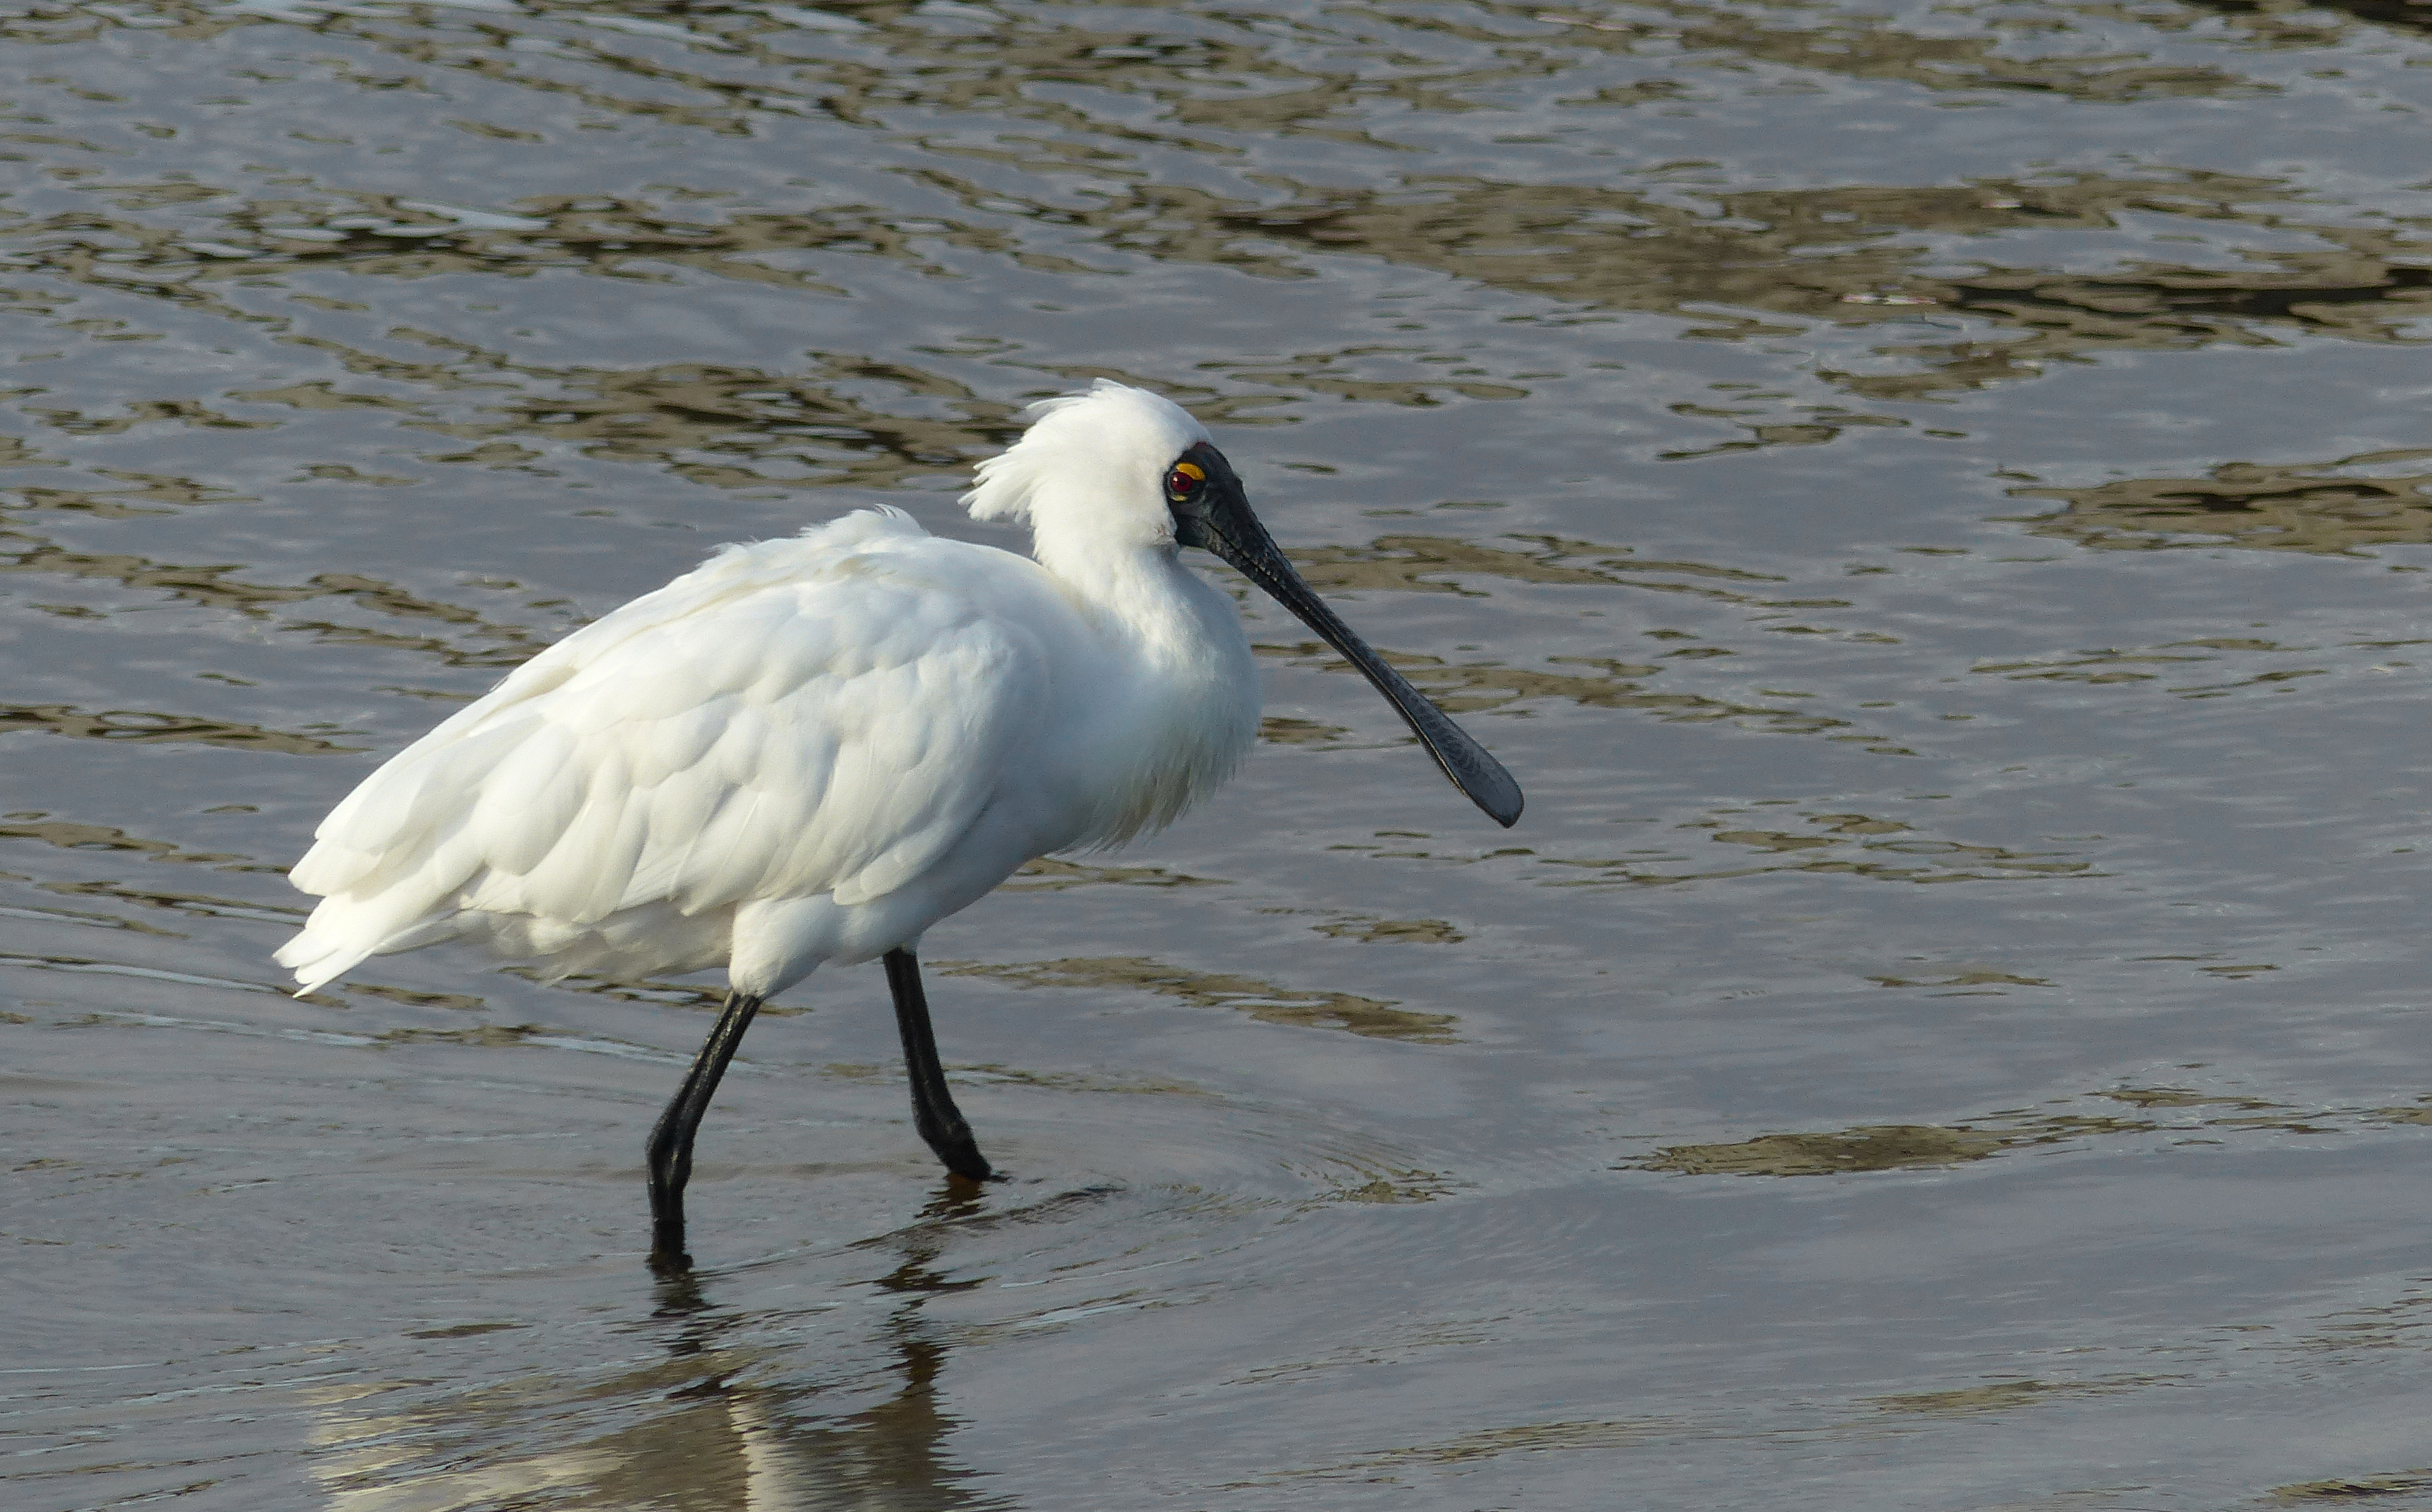
bird, wing, wildlife, beak, fauna, vertebrate, lumixfz200, egret, heron, flickrsbestcreatures, royalspoonbill, pelecaniformes, shorebird, spoonbill, great egret